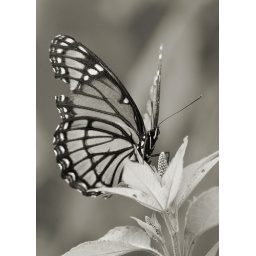
Injured Viceroy butterfly in black and white